Describe the emotion expressed in this image:  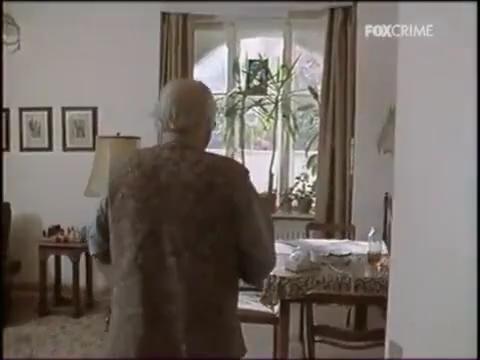
This person displays Suffering, valence and arousal with low intensity.